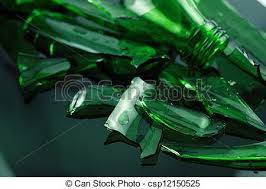
Waste category: glass